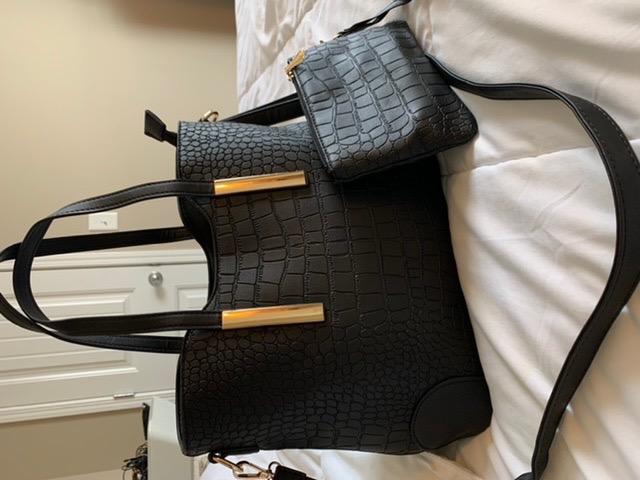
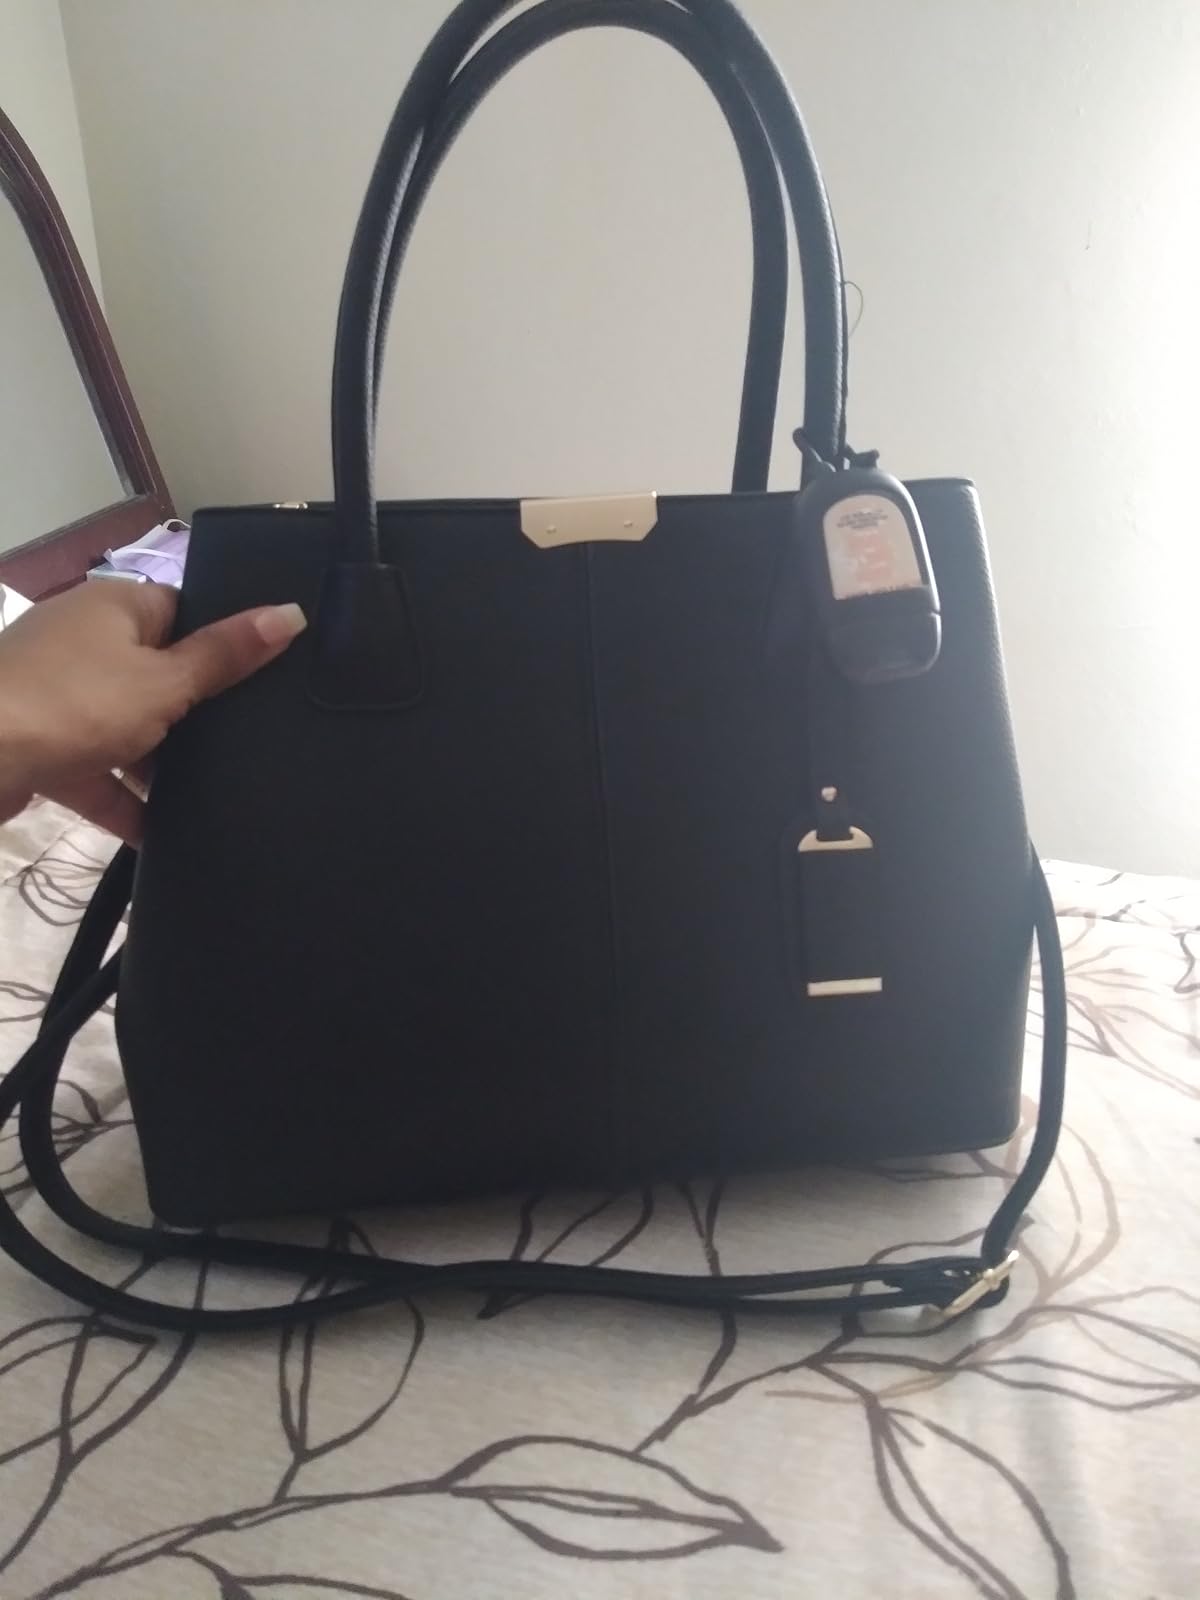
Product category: accessories_handbag
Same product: no